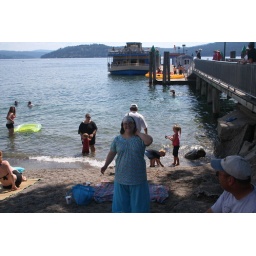
Karen by the lake after our Couer D'Alene boat tour.